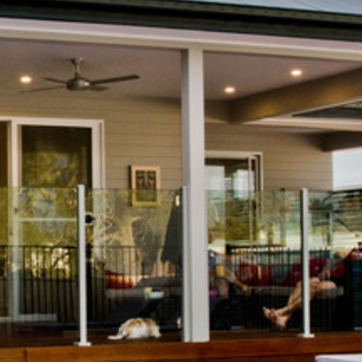
Material: painted